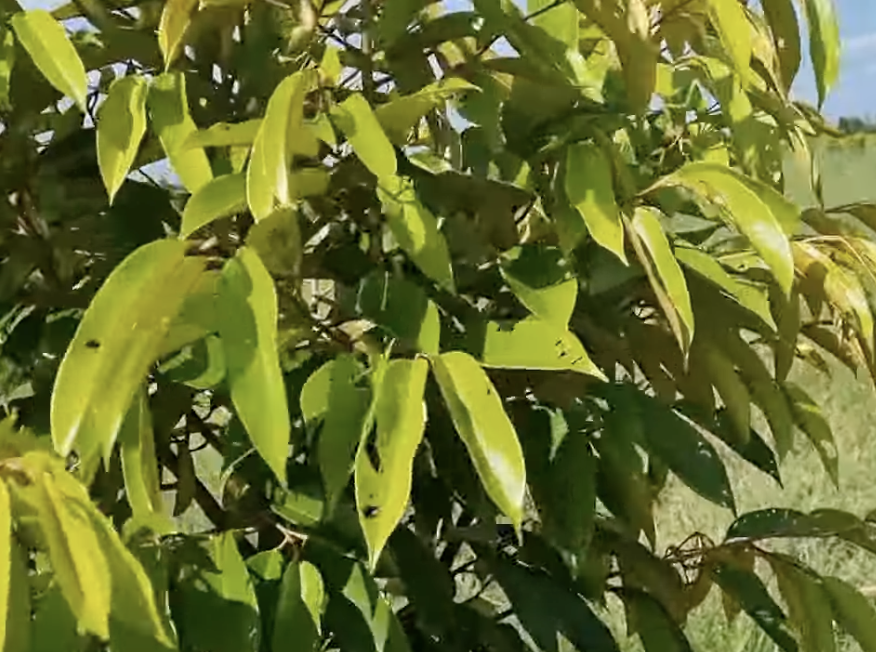
Label: yellow_leaf